Les Clées

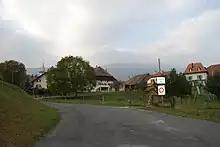
La Rusille hamlet

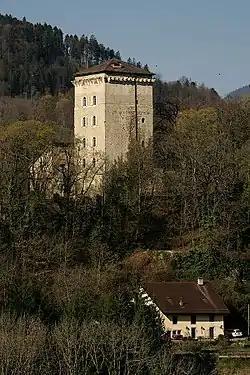
Les Clées Castle

Les Clées has a population of . , 7.9% of the population are resident foreign nationals. Over the last 10 years (1999–2009 ) the population has changed at a rate of 3.9%. It has changed at a rate of 7.7% due to migration and at a rate of -3.9% due to births and deaths.